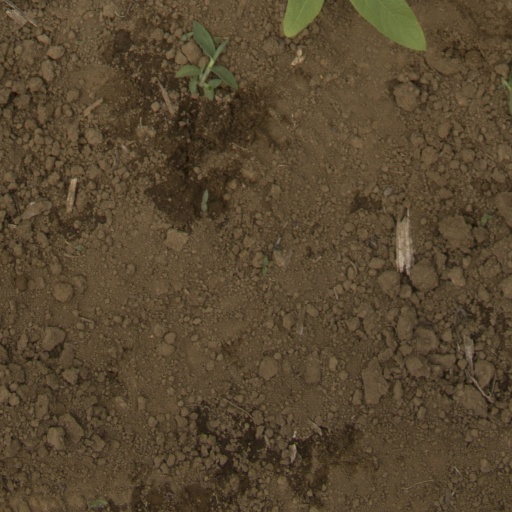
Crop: Jerusalem artichoke